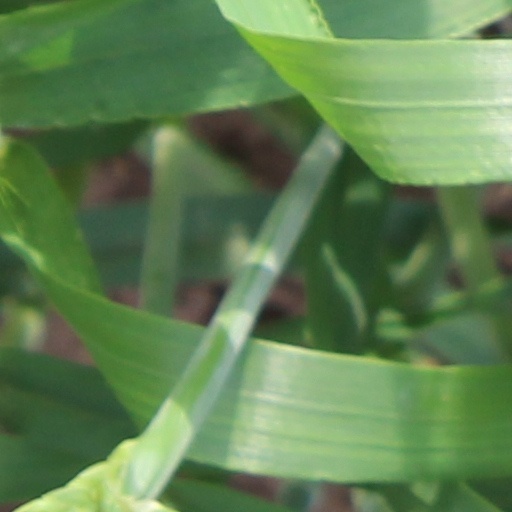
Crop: wheat